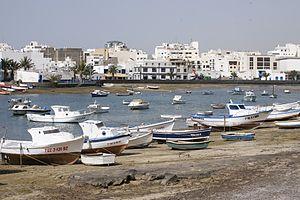
Arrecife est une commune de la province de Las Palmas dans la communauté autonome des Îles Canaries en Espagne. Elle est située à l'est de l'île de Lanzarote dont elle est la capitale.